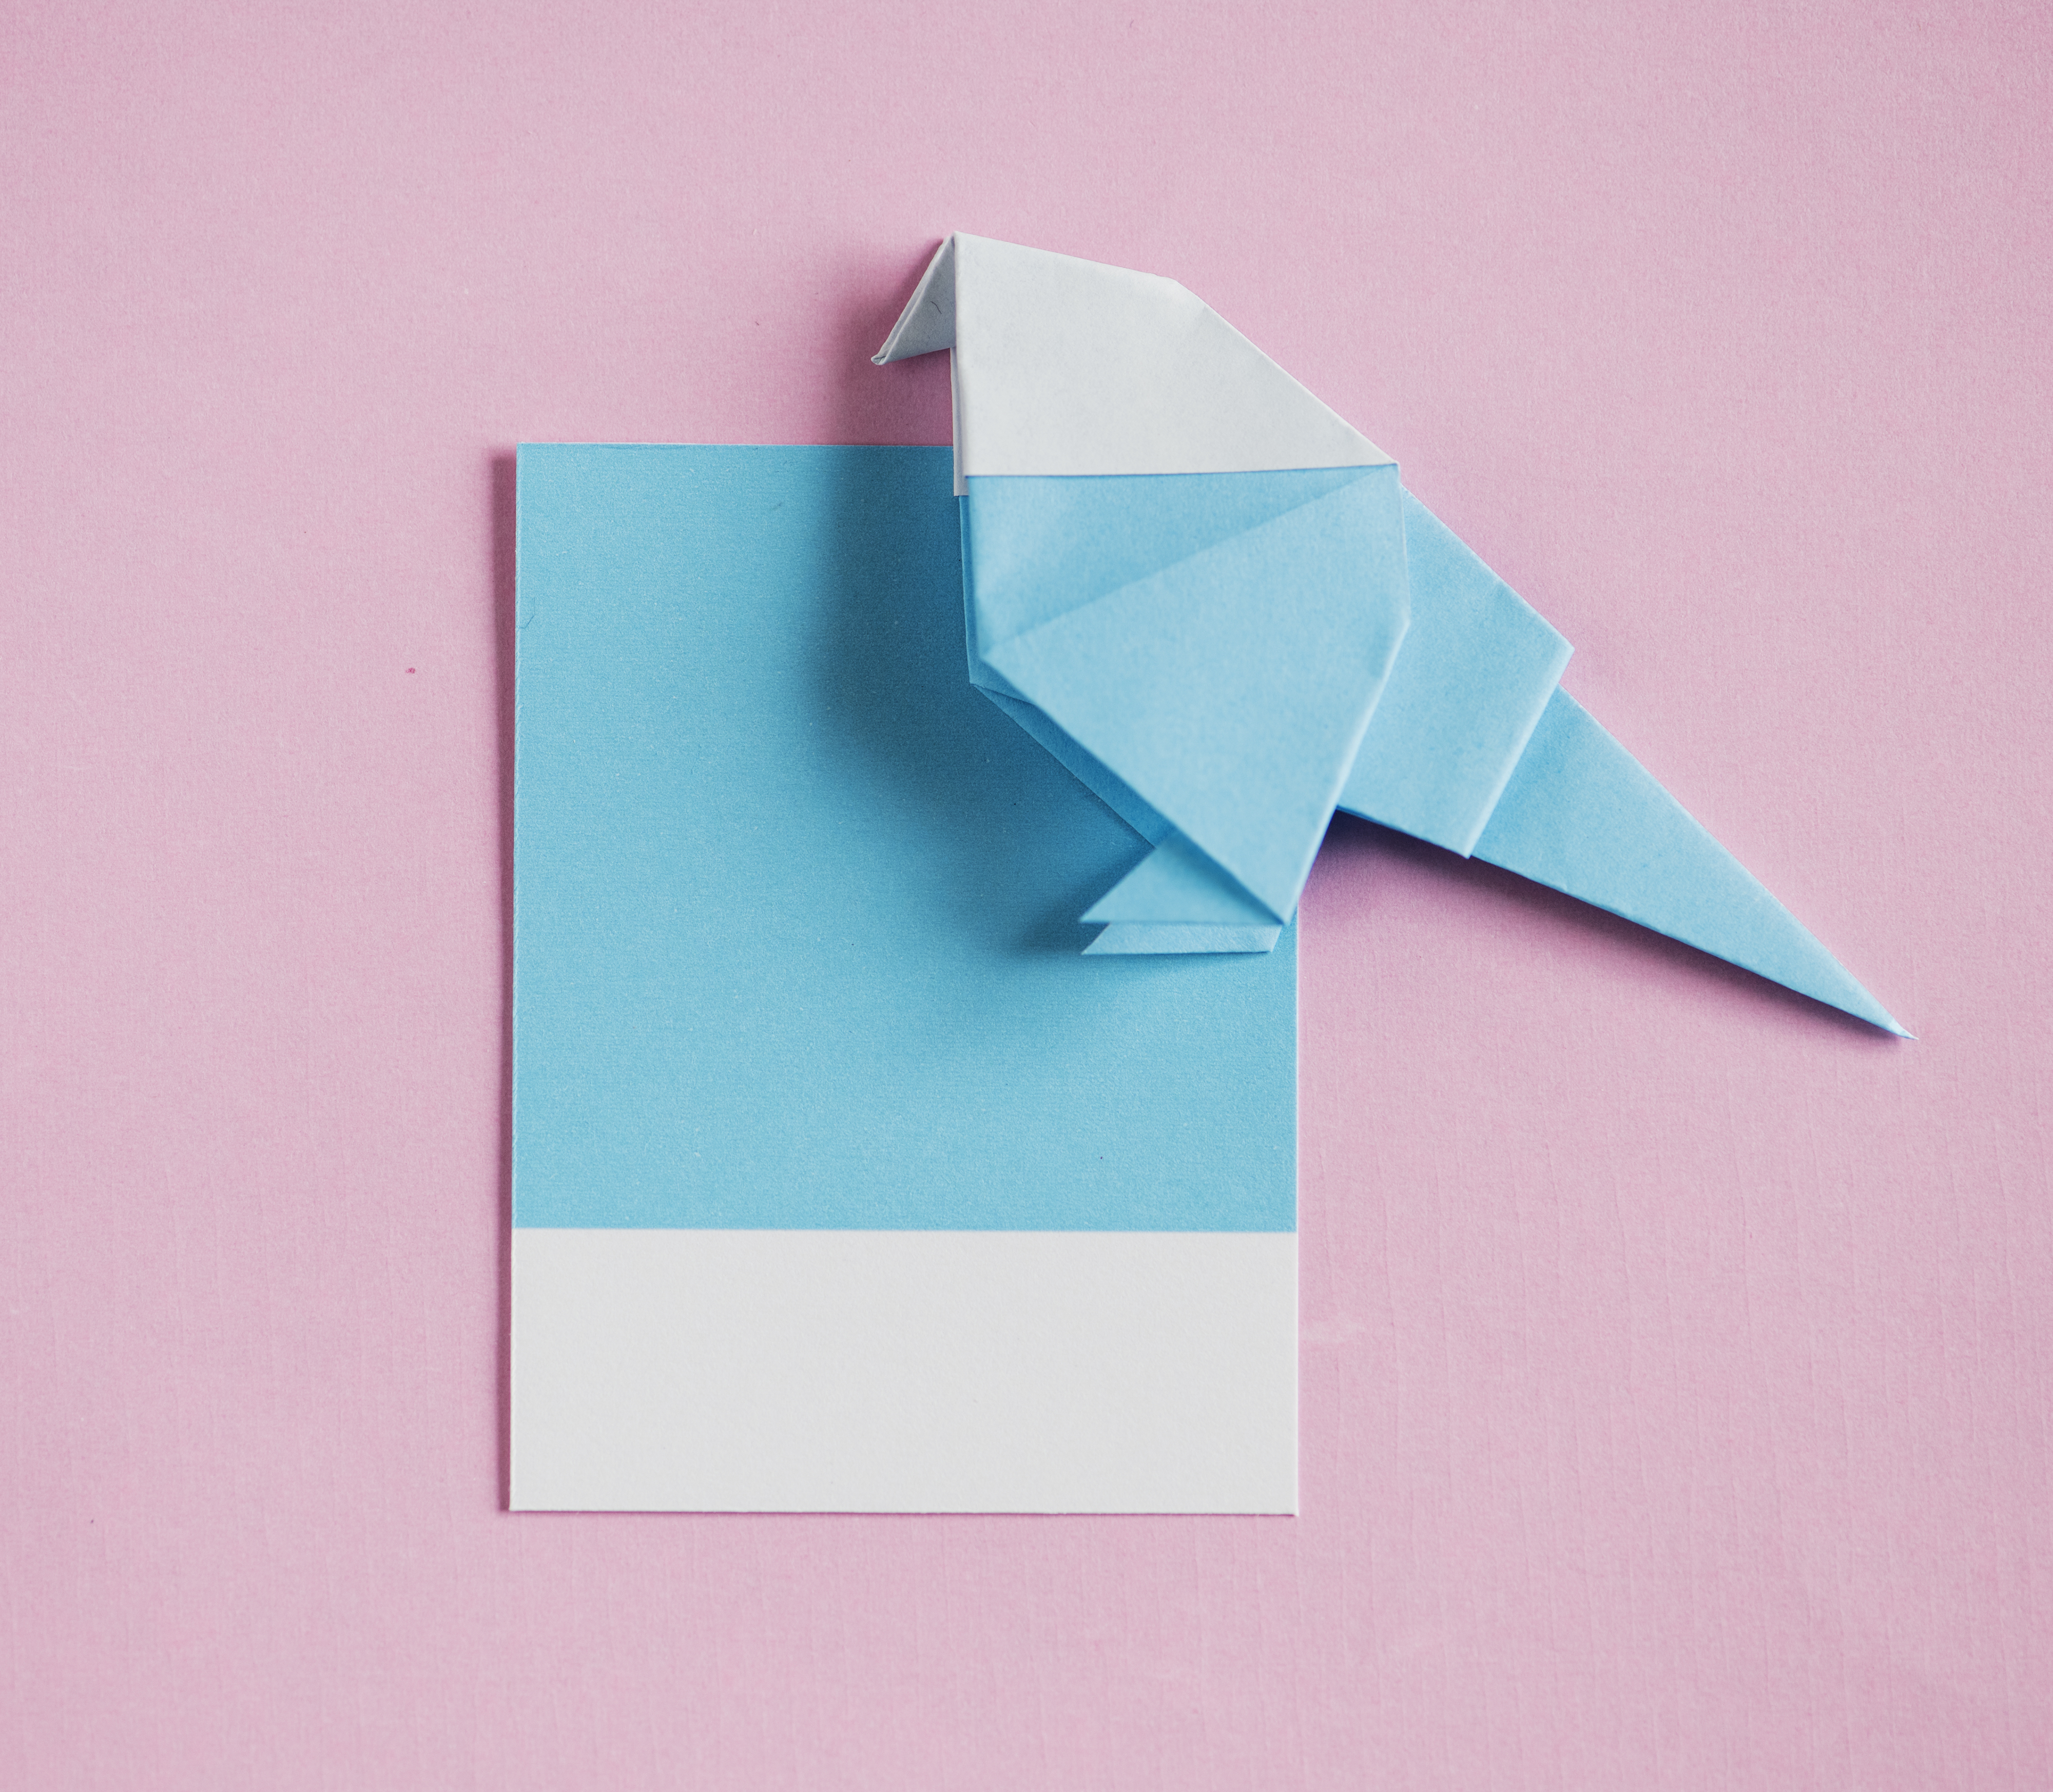
animal, art, background, bird, bright, card, close up, colorful, creativity, cute, decoration, decorative, design, folded, handicraft, handmade, isolated, lay flat, letter, micro, object, origami, paper, paper craft, top view, toy, white, wing, art paper, origami paper, craft